Phil Lamason

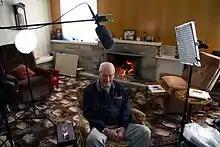
Phil Lamason being interviewed in June 2010 by Mike Dorsey for the documentary film "Lost Airmen of Buchenwald".

During the 1980s and 1990s, Lamason was a regular speaker at KLB (initials for Konzentrationslager Buchenwald) Club reunions, a club formed by the Allied airmen while detained in Buchenwald. Lamason was also a member of the Caterpillar Club, an informal association of people who have successfully used a parachute to bail out of a disabled aircraft.